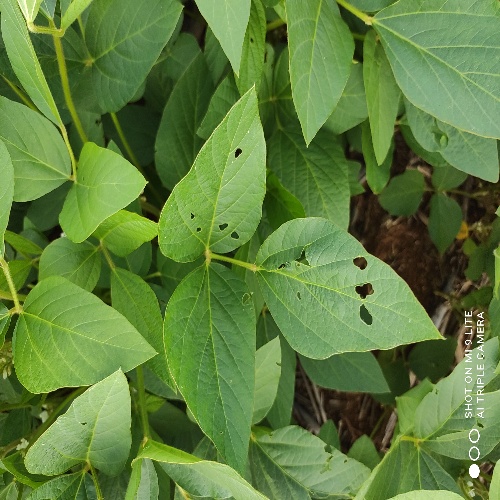
Label: Caterpillar